Hugo Award for Best Graphic Story or Comic

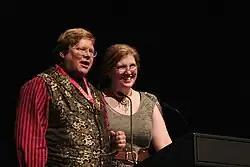
Phil Foglio and Kaja Foglio accept the 2010 Hugo Award for Best Graphic Story, for "Girl Genius".

The Hugo Award for Best Graphic Story or Comic is given each year for science fiction or fantasy stories told in graphic form and published or translated into English during the previous calendar year. It has been awarded annually since 2009. Prior to 2020, the award was known as the Hugo Award for Best Graphic Story. The Hugo Awards have been described as "a fine showcase for speculative fiction" and "the best known literary award for science fiction writing".